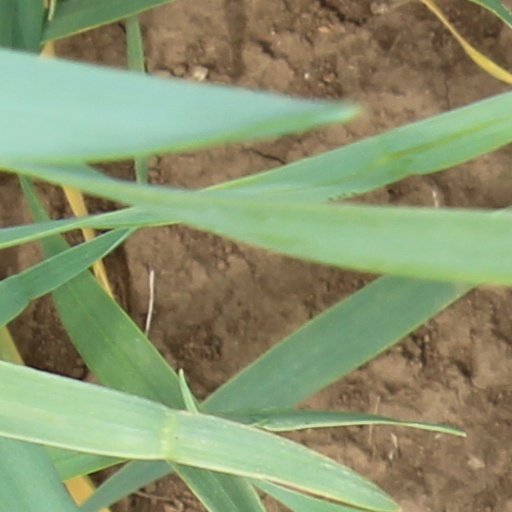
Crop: wheat